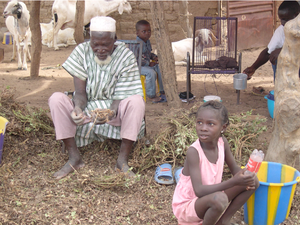
Photo tirée du film En terre étrangère
En terre étrangère est un film documentaire français réalisé et imaginé par Christian Zerbib, sorti en 2009 en France et en Suisse. Il met en lumière l'immigration en suivant des clandestins arrivés en France, regrettant presque, parfois, d'y être parvenus, alors que d'autres donneraient leur vie pour y arriver.